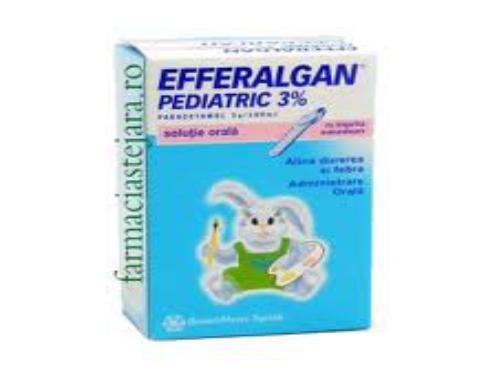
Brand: Efferalgan
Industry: Medical